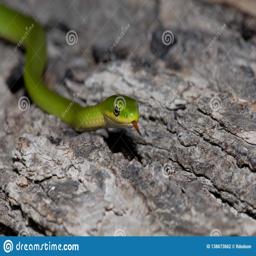
Animal: snakes